Kelsey (automobile company)

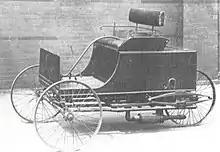
1899 Auto-Tri built by Carl Kelsey and Sheldon Tilney - Horseless Age Magazine

In 1897, Cadwallader "Carl" Kelsey, at the age of 17, built his first car. It was a small four-wheel car. In 1899, while at Haverford College, he built his second car with a friend named Sheldon Tilney. It had a 5-hp single-cylinder Buffalo Gasolene Motor Co. engine and only three wheels. They called it an Auto-Tri. They decided to go into full manufacturing, but their fathers thought the automobile was an "instrument of the devil" and so sent the two young men back to studying at college. The Kelsey and Tilney Auto-Tri was given to the Smithsonian Institution in 1923.